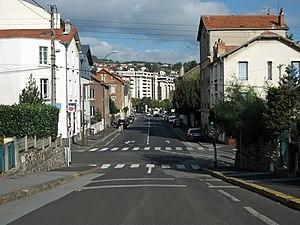
Avenue Aristide Briand à Chamalières, Puy-de-Dôme, Auvergne, France. [9051]
Chamalières est une commune française, située dans le département du Puy-de-Dôme, en région Auvergne-Rhône-Alpes. À l'instar de sa voisine Royat, la ville est une des deux grandes stations thermales situées à proximité directe de Clermont-Ferrand. Toutes deux forment un ensemble thermal important tant à l'échelle régionale que nationale.